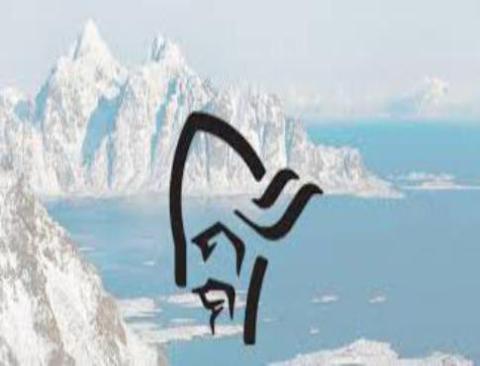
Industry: Clothes